Gary Gygax

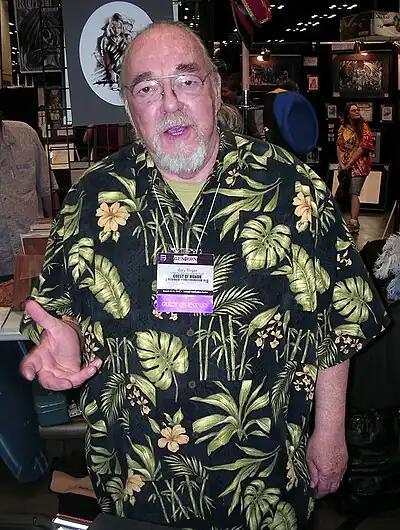
Gygax at Gen Con Indy 2007

Ernest Gary Gygax (July 27, 1938 – March 4, 2008) was an American game designer and author best known for co-creating the pioneering tabletop role-playing game "Dungeons & Dragons" ("D&D") with Dave Arneson.